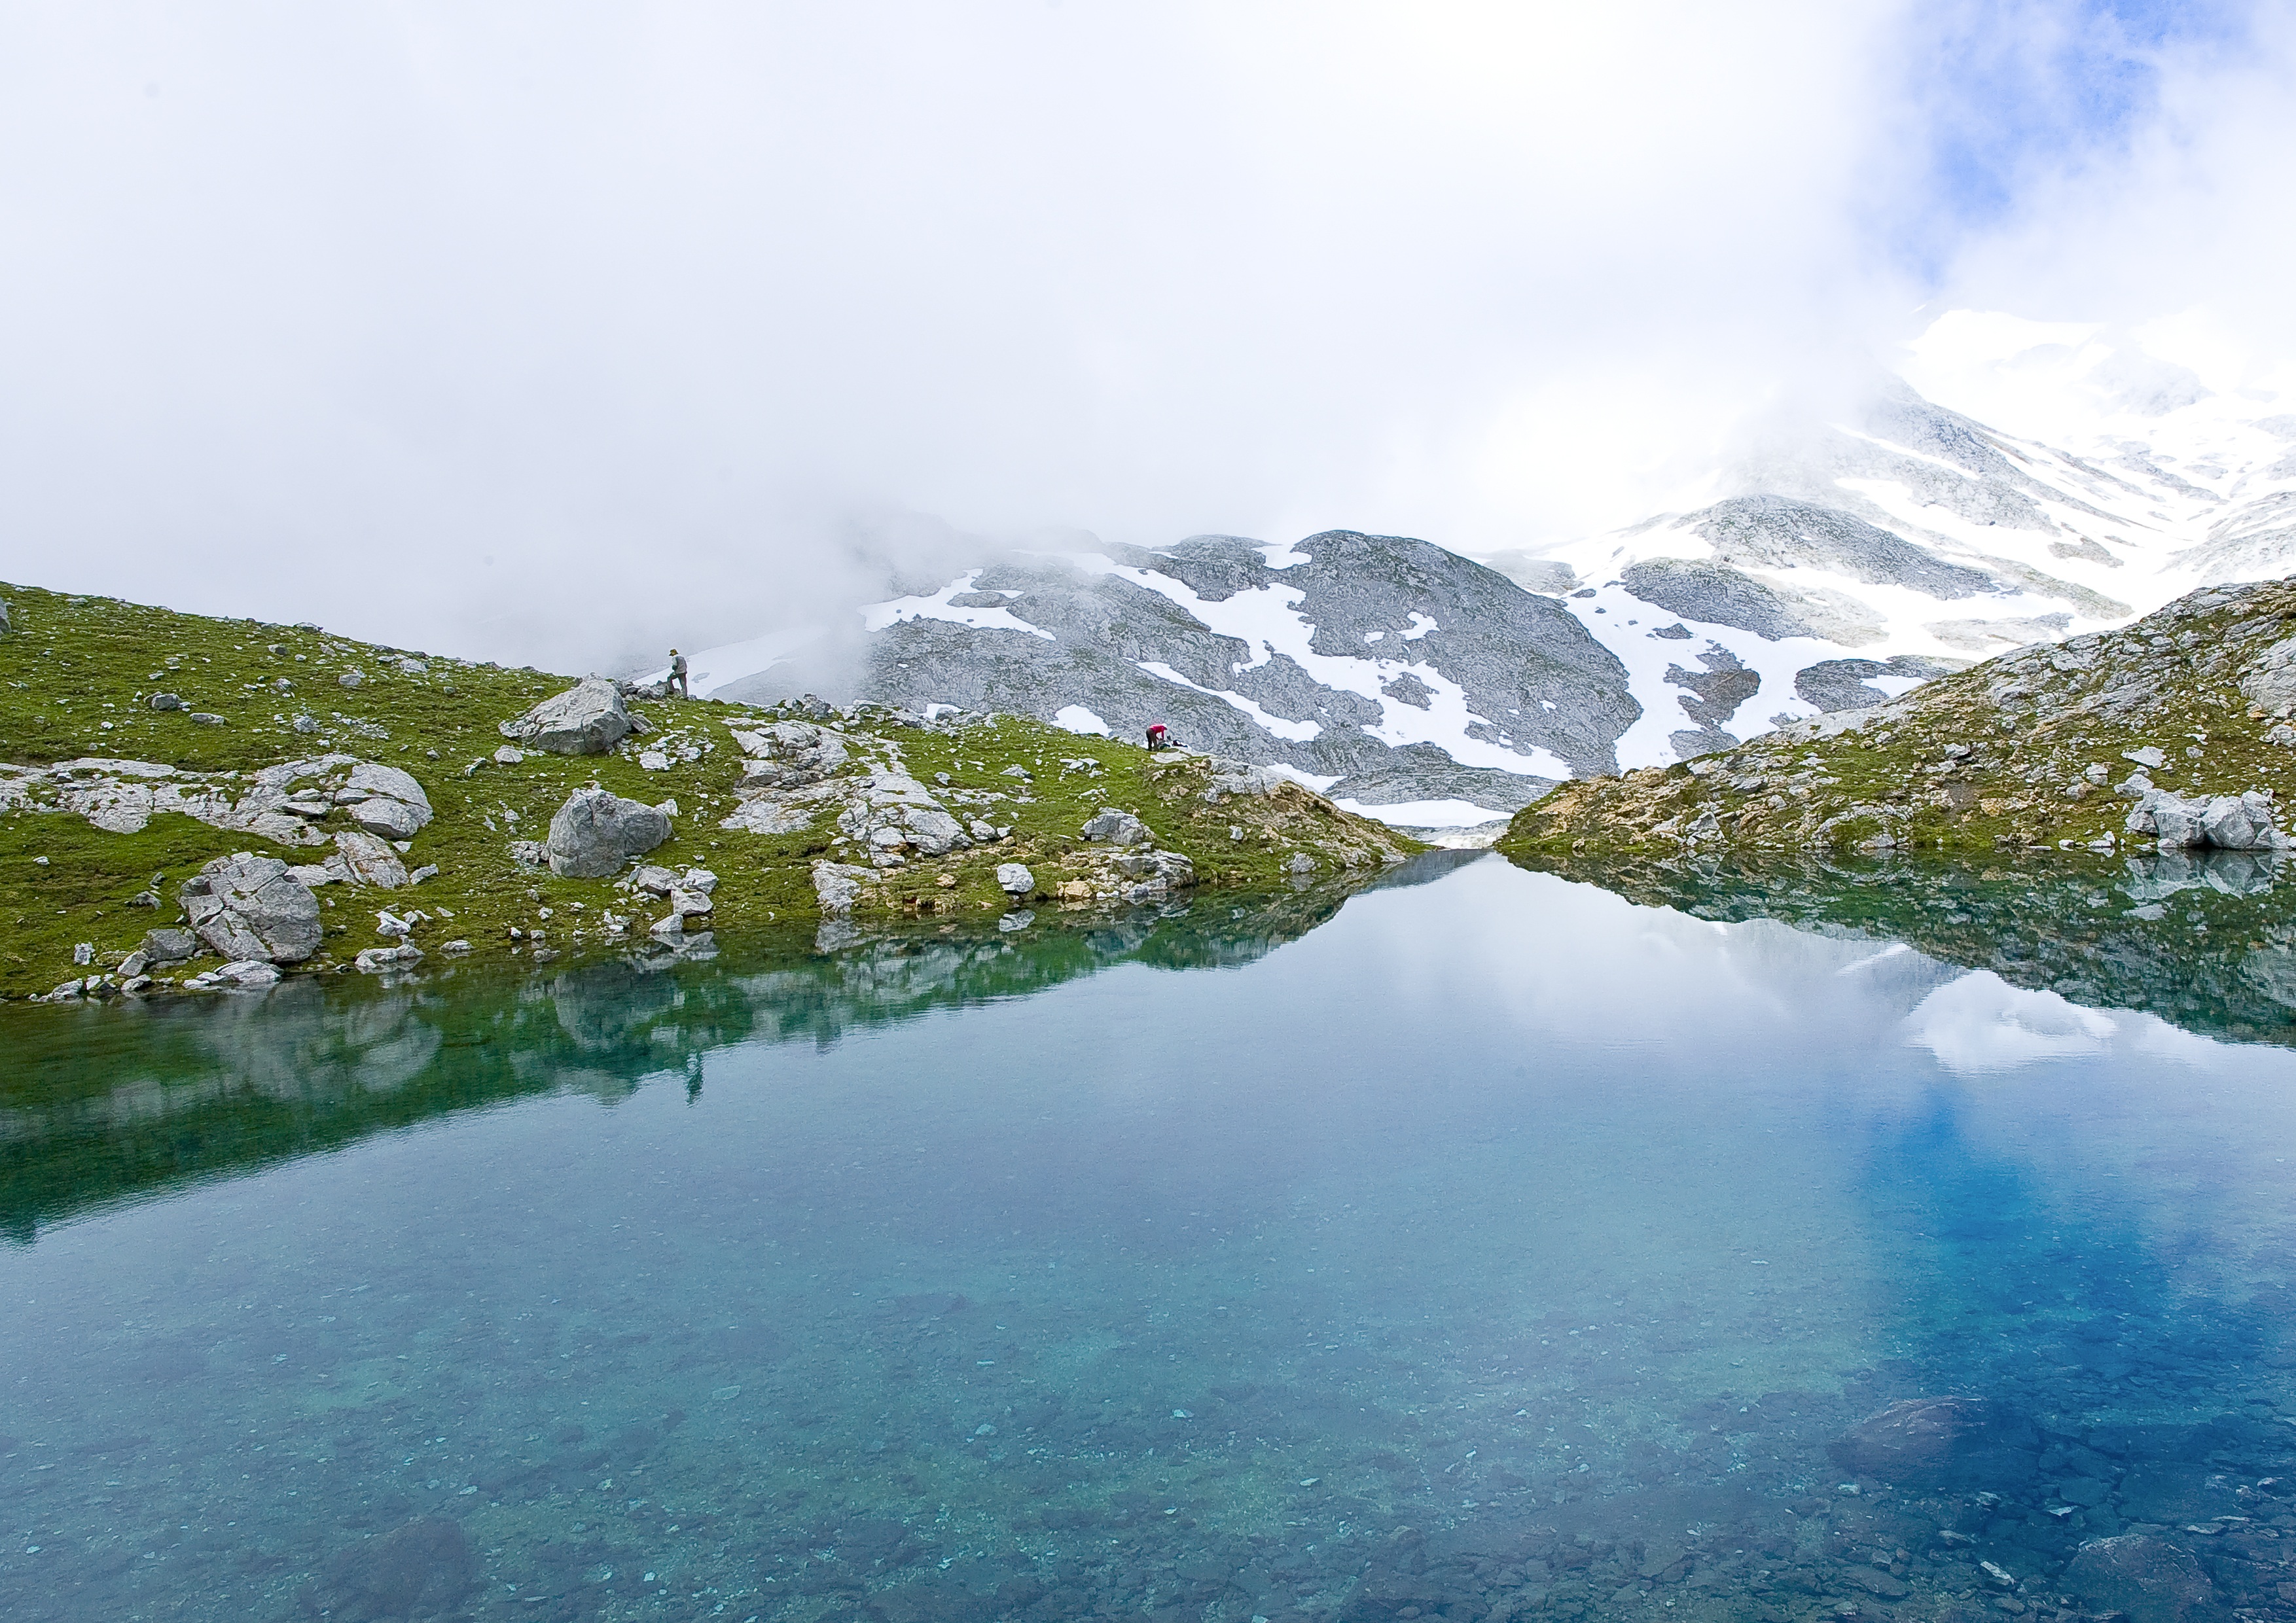
landscape, water, nature, mountain, cloud, lake, mountain range, reflection, fjord, reservoir, highland, body of water, source, alps, laguna, fell, loch, crater lake, landform, picos de europa, geographical feature, atmospheric phenomenon, mountainous landforms, glacial landform